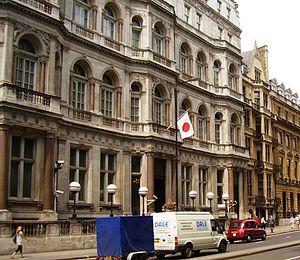
Robert William Edis, né le 13 juin 1839 à Huntingdon et mort le 23 juin 1927 à Great Ormesby, est un architecte britannique.
Voici les représentations diplomatiques du Japon à l'étranger :